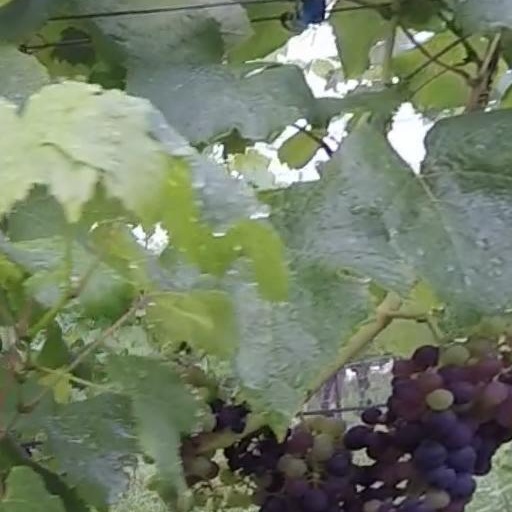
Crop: grape